Striped marlin

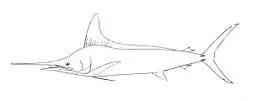
Drawing of a mature striped marlin

The striped marlin has a torpedo-like body, dark blue or black above and silvery-white below, with an average length of , a maximum length of , and weight up to . Its first dorsal fin is tall, of the same dimension or greater than its body depth, with 42–48 ; the second is much smaller. It has around 12–20 pronounced bluish stripes on the sides of its body, which display even after death. Chromatophores, specialized pigmentation cells, contract or expand to enable the stripes to transform from blue-tinged to lavender when the fish is excited.